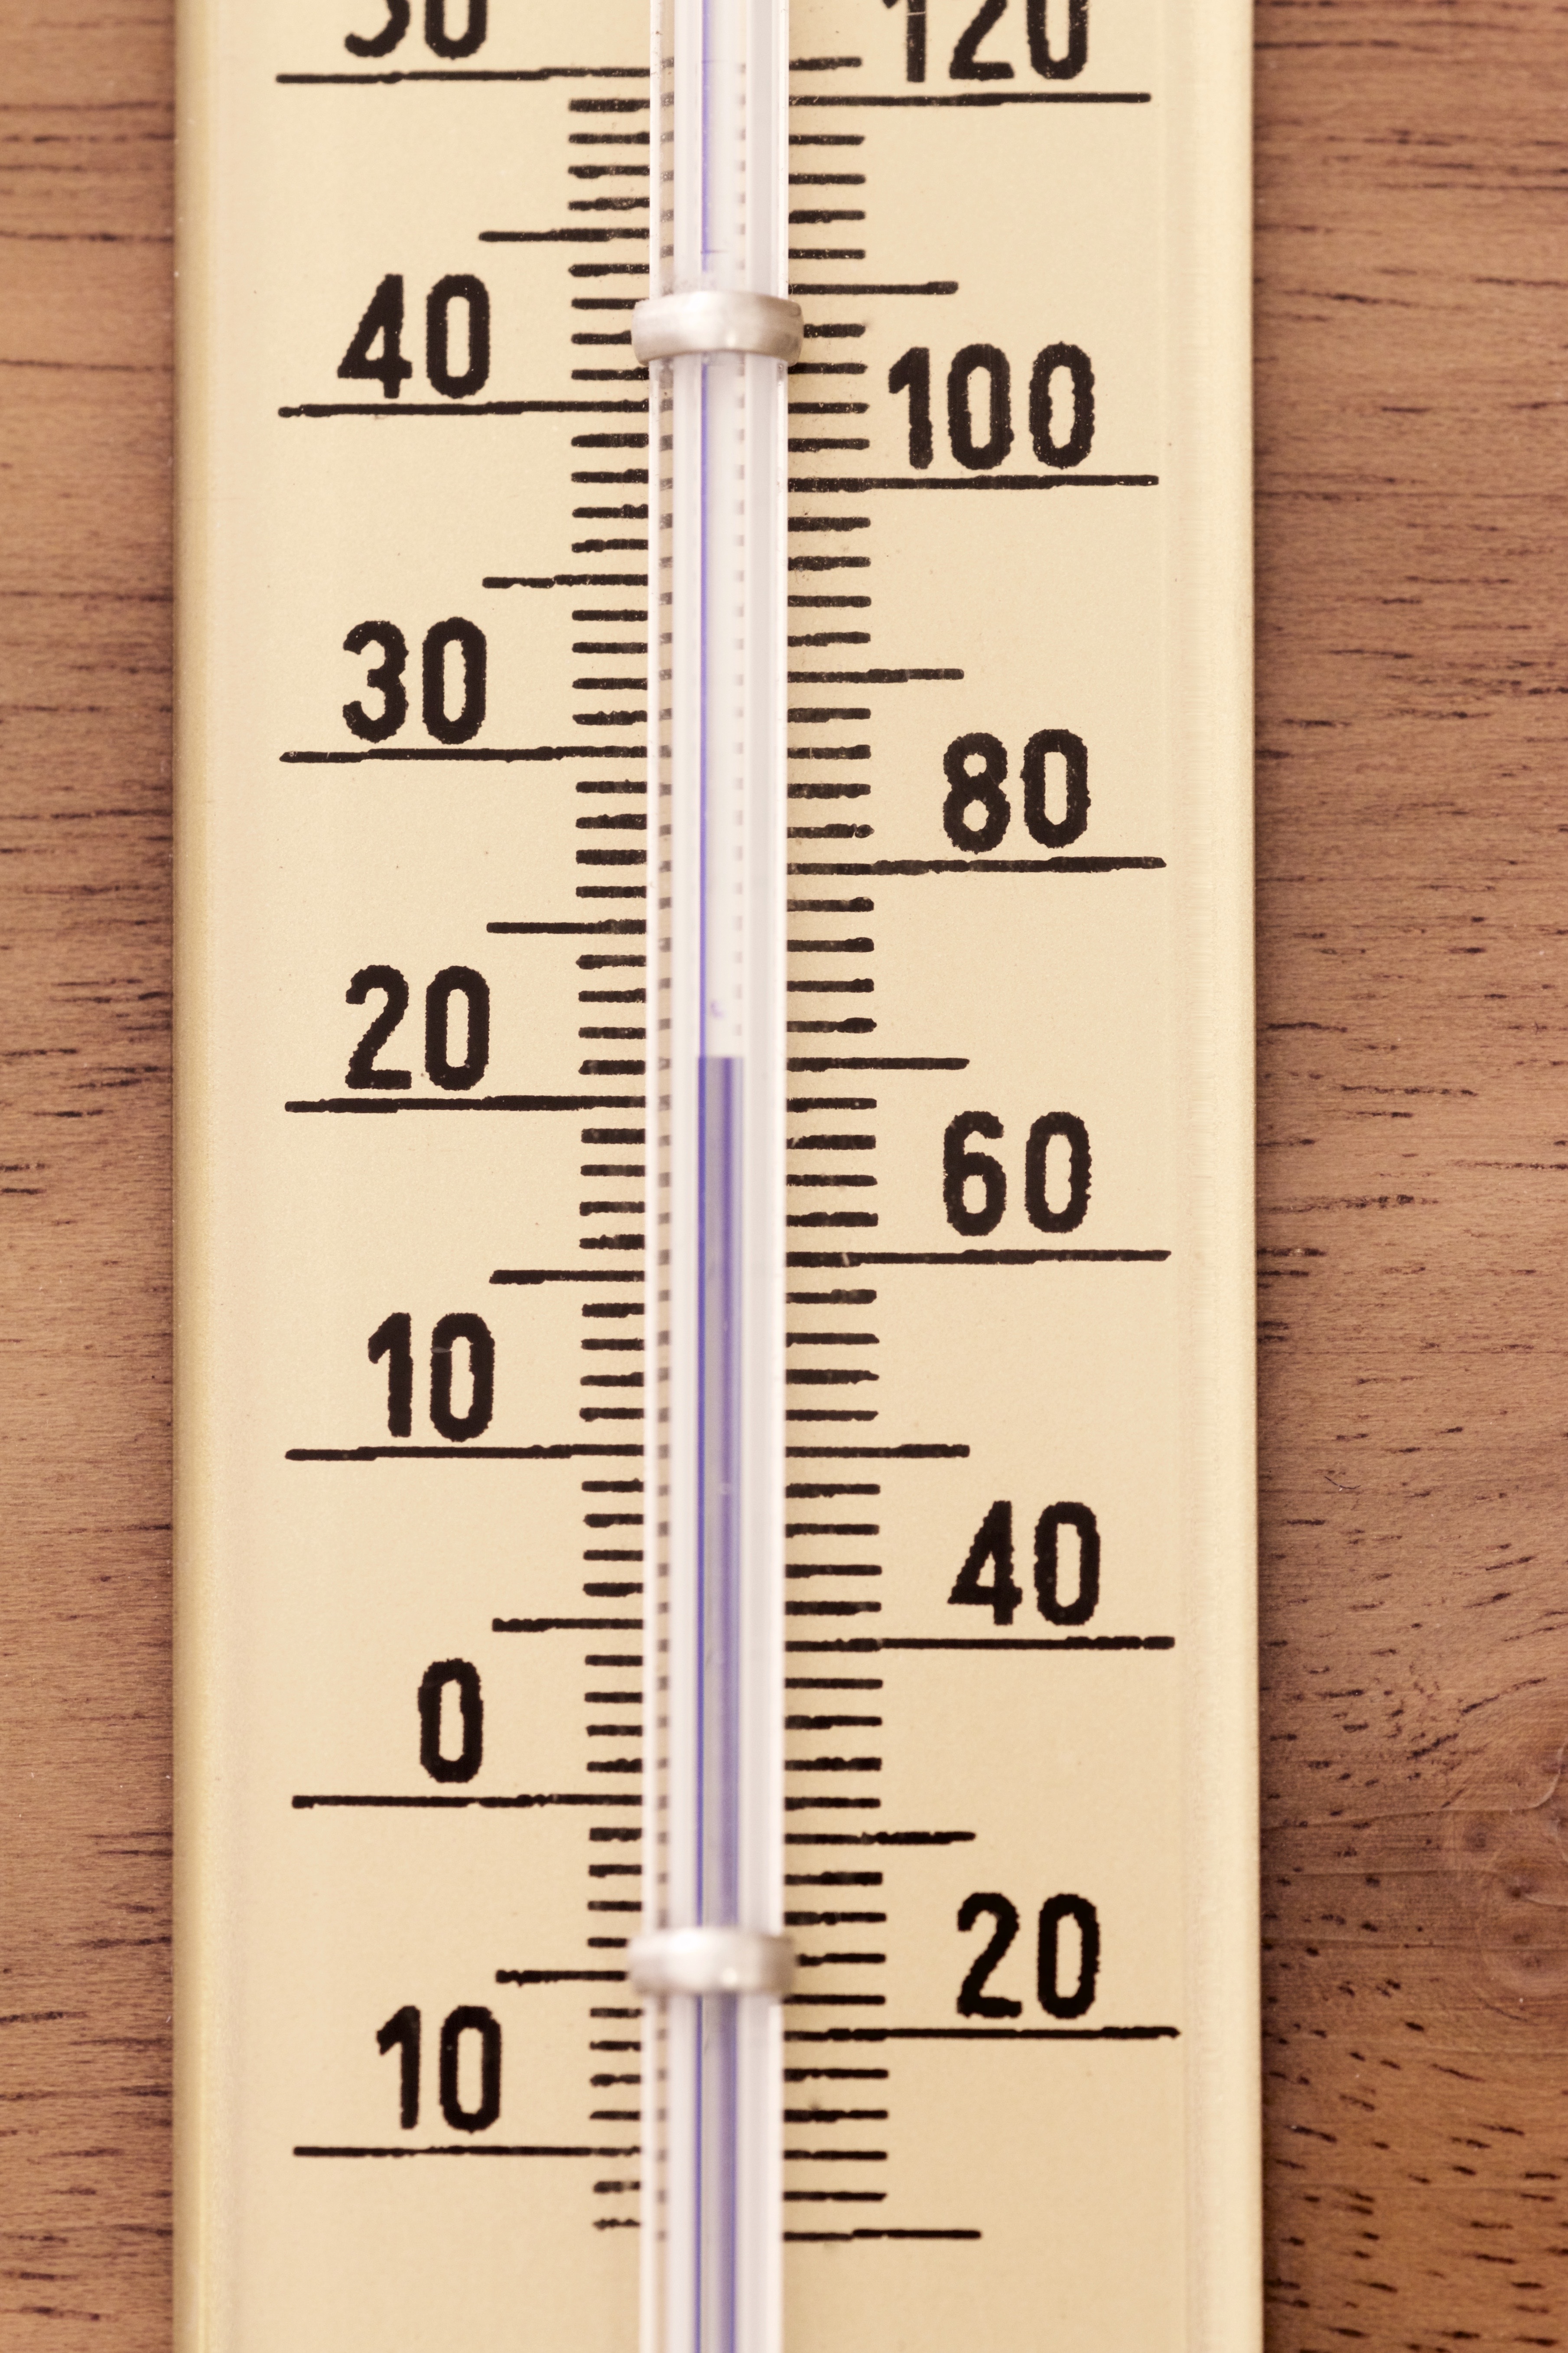
number, tool, line, ruler, scale, font, handwriting, mercury, thermometer, pay, measuring instrument, liquid level